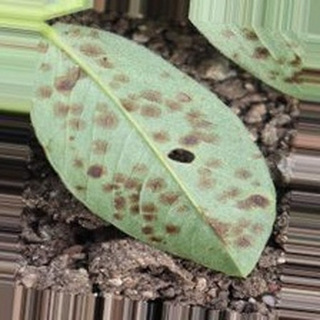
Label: groundnut_rust